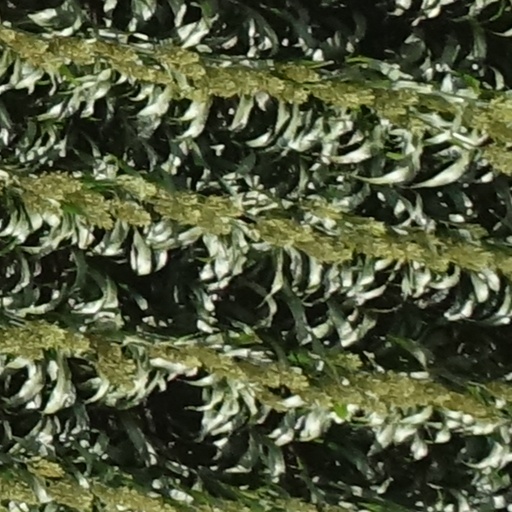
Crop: sorghum